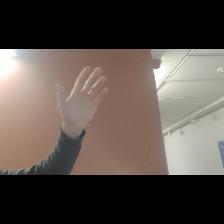
Label: Human